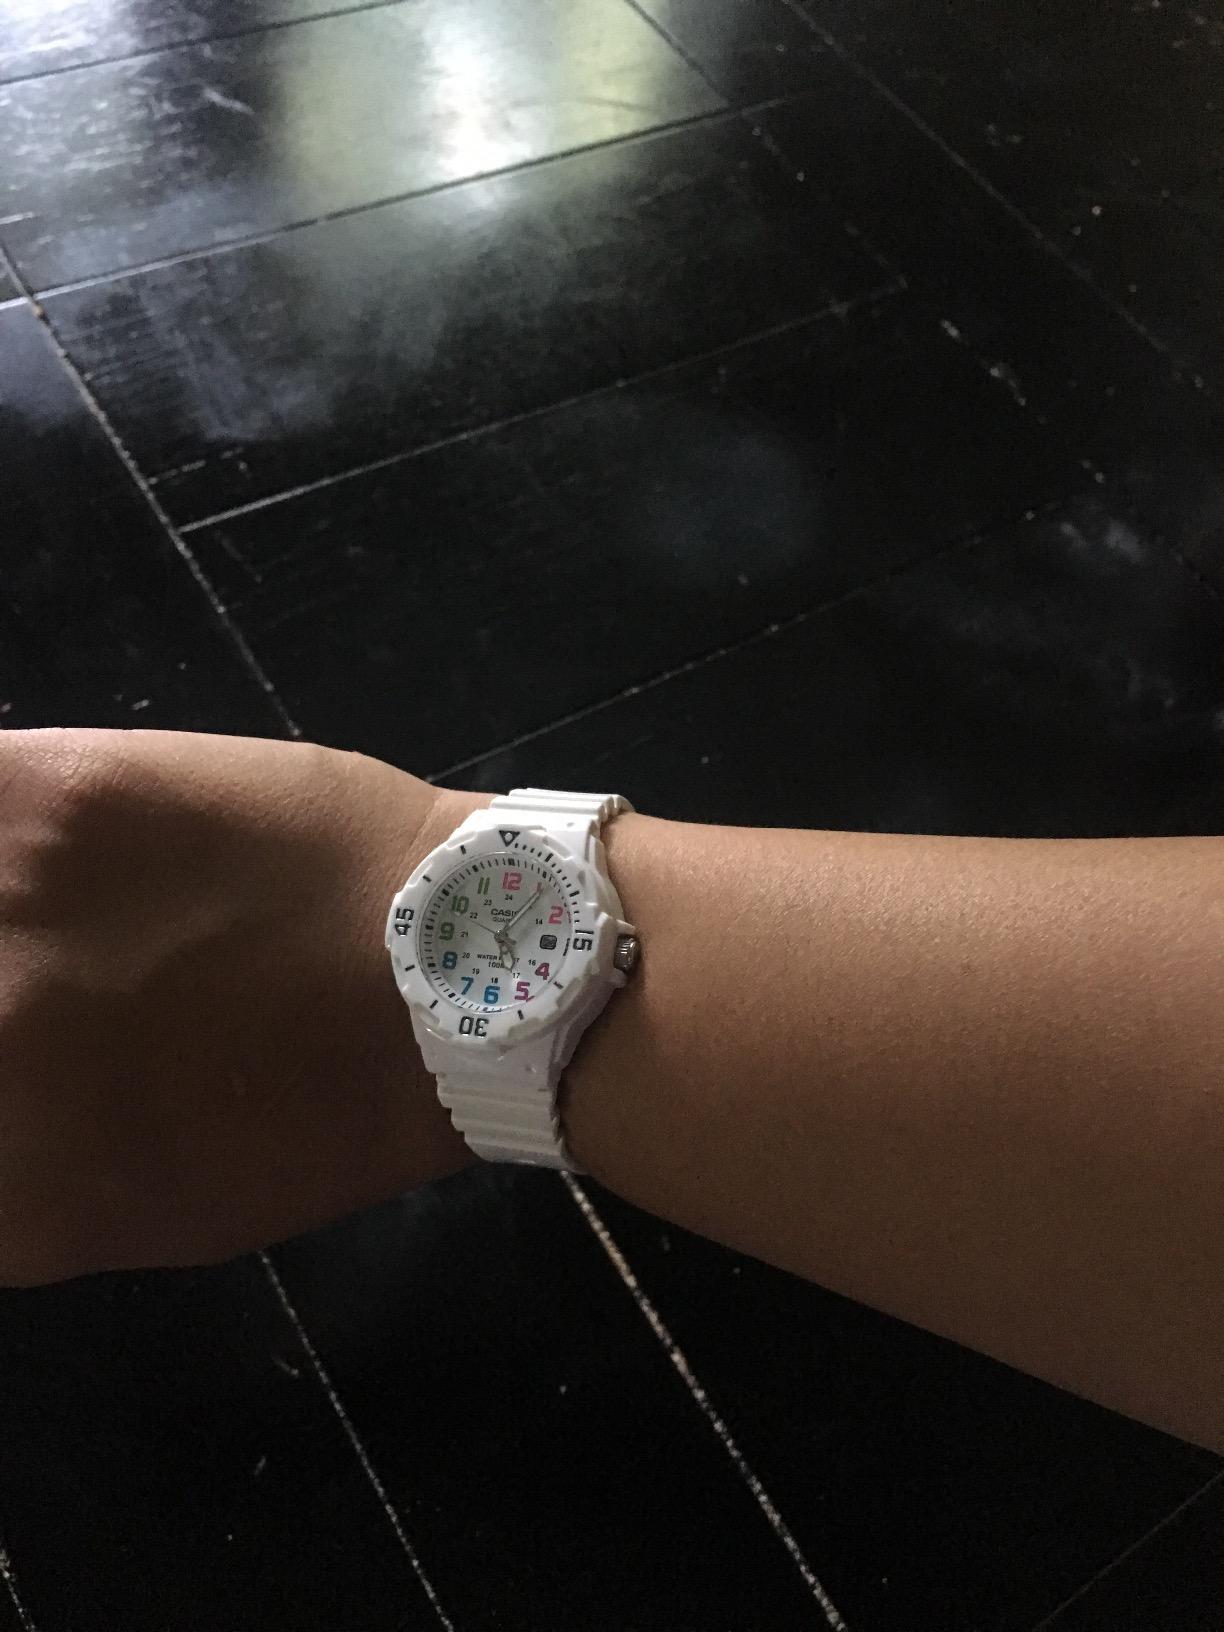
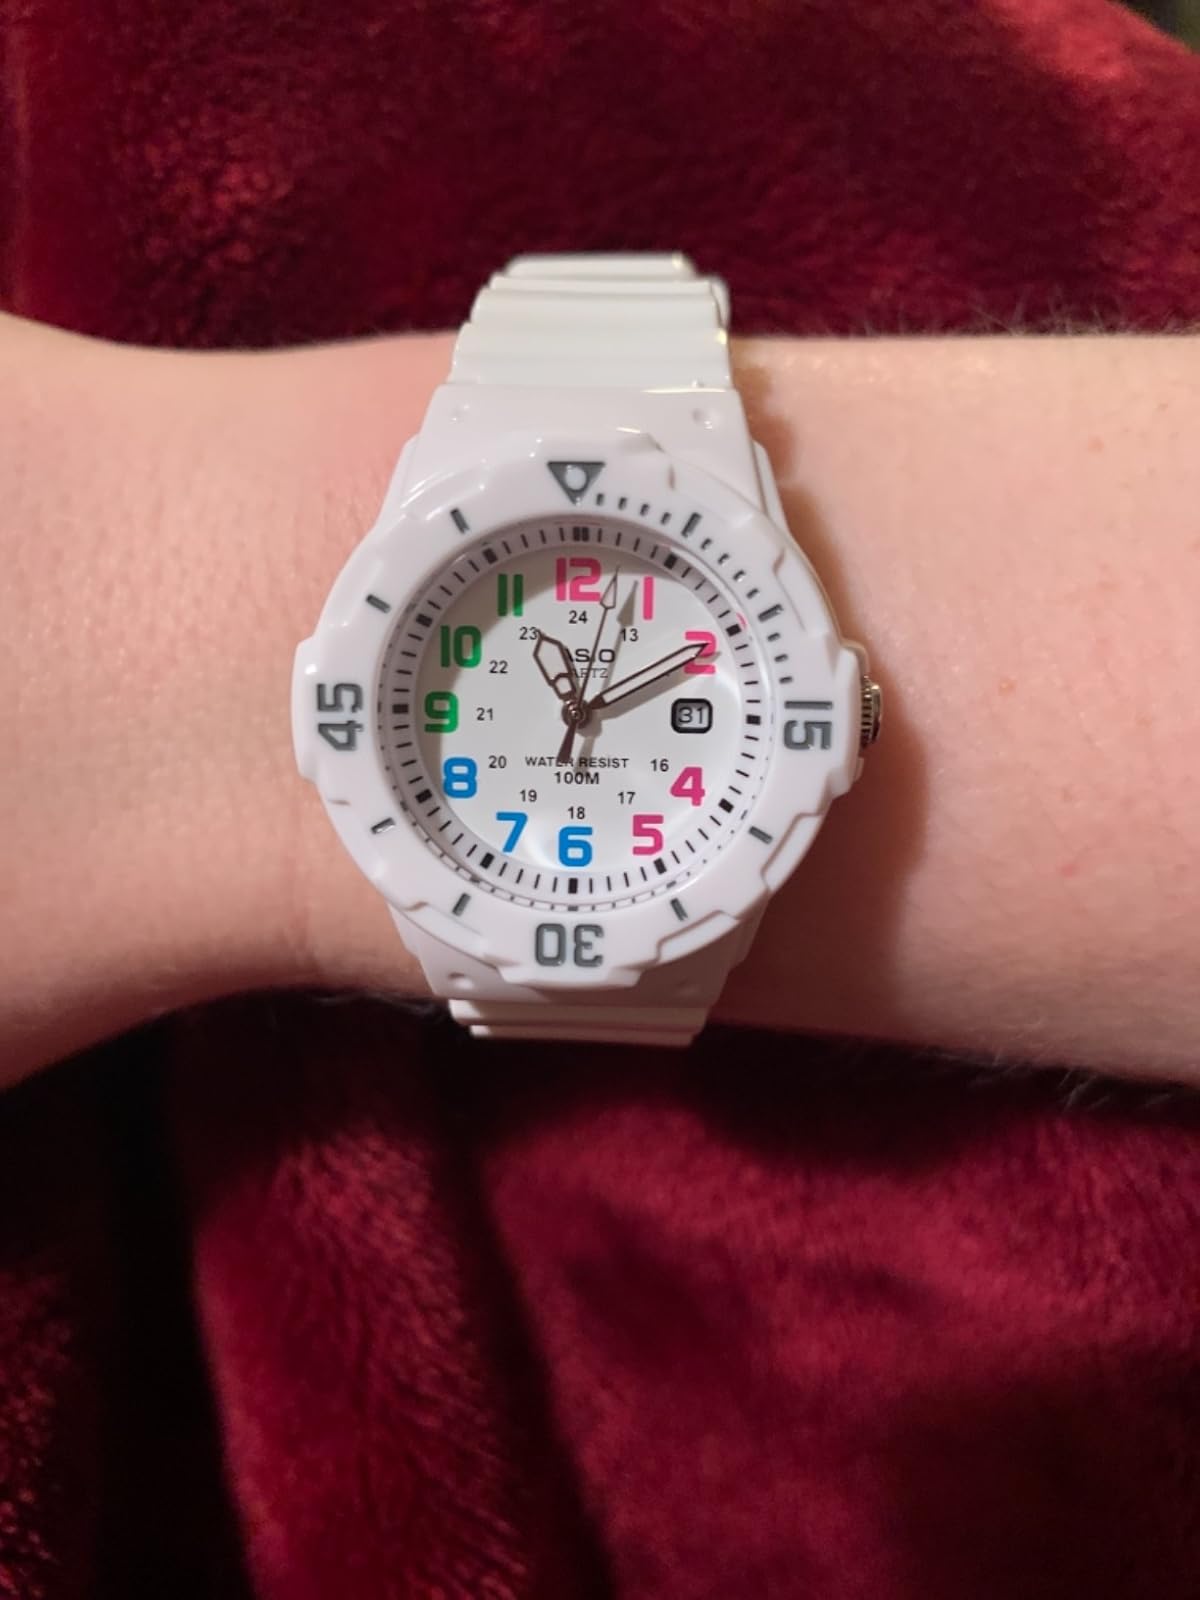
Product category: accessories_watch
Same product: yes